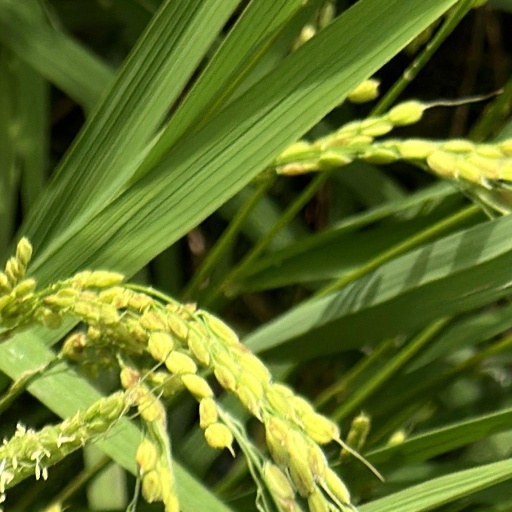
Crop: rice